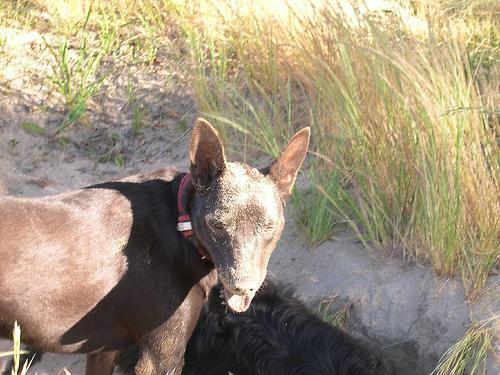
kelpie